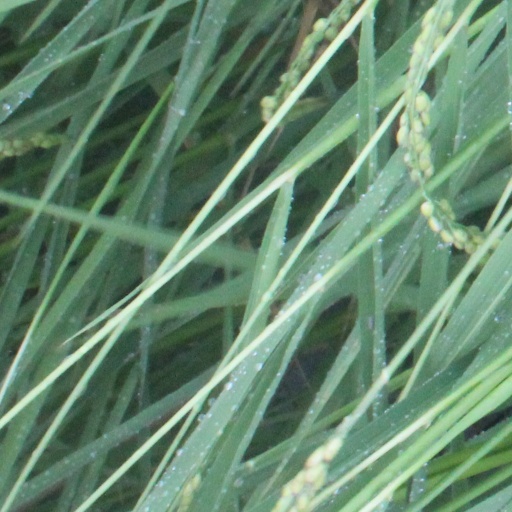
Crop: rice